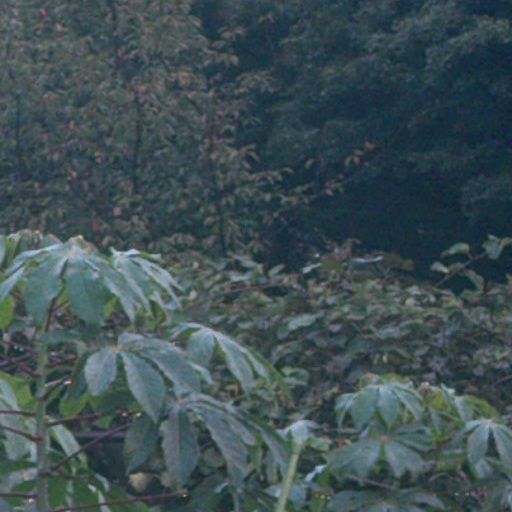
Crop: cassava